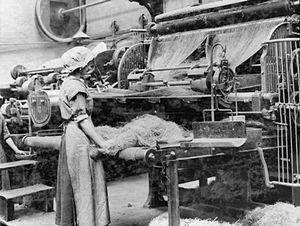
Avant de pouvoir être filée, une fibre naturelle doit être cardée ou peignée, en fonction du matériau et du résultat souhaité.